Gladstone, New Zealand

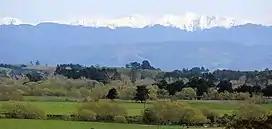
Looking north-west from Gladstone, Spring 2014

Gladstone is primarily a farming community and some viticulture occurs in the area. Viticultural activity is increasing as winemakers realise the potential of soil and climate that produce low yielding rich concentrated grapes. Gladstone also has a number of small businesses and industries, including cafes, homestays, and a wheelwright shop. The Summit Lodge is Gladstone's five star rated guest lodge which has been hosting guests since it was built in 2009.